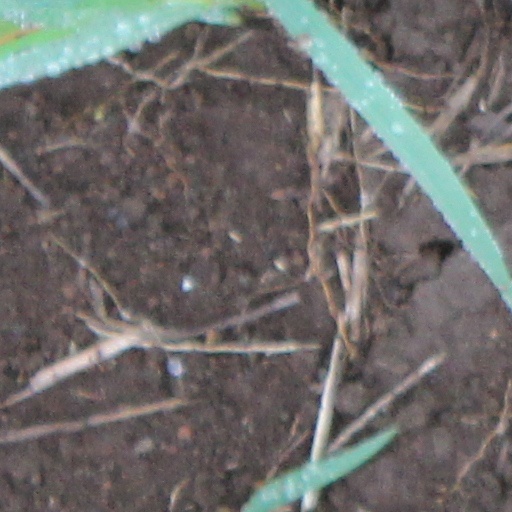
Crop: wheat